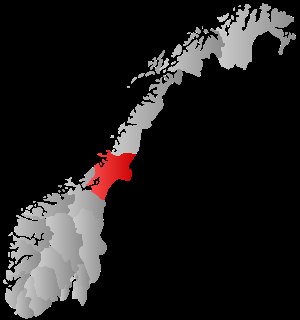
Nord-Trøndelag
Nord-Trøndelag
Nord-Trøndelag er et tidligere fylke i Norge, men blev 1. januar 2018 sammenlagt med Sør-Trøndelag til fylket Trøndelag. Befolkningstallet i 2007 er på 129 069 indbyggere. Arealet er på 22.396 kvadratkilometer. Administrationen var placeret i Steinkjer.